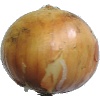
Label: Onion White 1